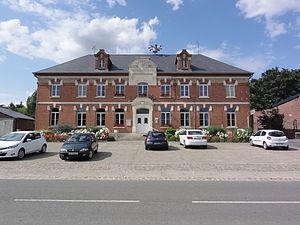
Clastres (Aisne) mairie
Clastres est une commune française située dans le département de l'Aisne, en région Hauts-de-France.